Hugh Cavendish, Baron Cavendish of Furness

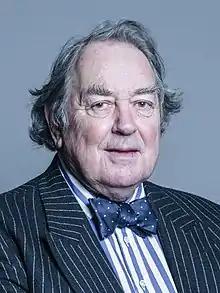
Official portrait, 2018

Richard Hugh Cavendish, Baron Cavendish of Furness (born 2 November 1941), is a British Conservative politician and landowner.